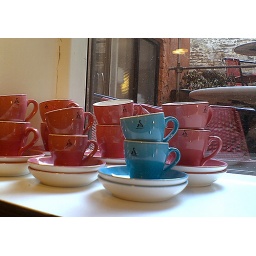
Cups in red and blue